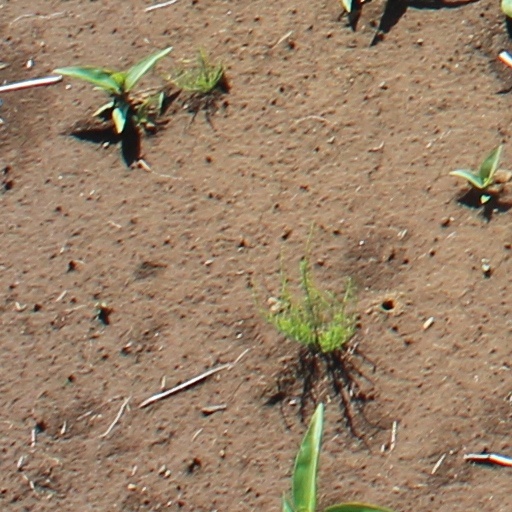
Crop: wheat